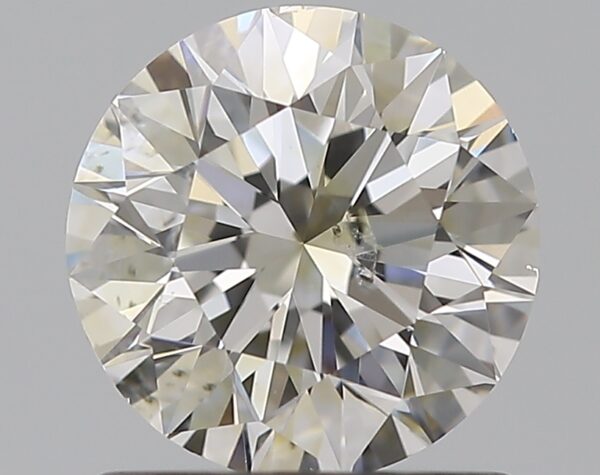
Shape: round
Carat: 1
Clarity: SI2
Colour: I
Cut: EX
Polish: EX
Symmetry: EX
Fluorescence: M
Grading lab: GIA
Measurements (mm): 6.31 x 6.35 x 4.02